Squaw Creek Bridge 2

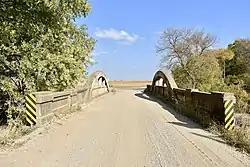

Squaw Creek Bridge 2 is located in Harrison Township in rural Boone County, Iowa, United States. It spans Ioway Creek (formerly named Squaw Creek) for . The Marsh arch bridge was designed by Des Moines engineer James B. Marsh, and built by the N.E. Marsh & Son Construction Company of Des Moines in 1918. The bridge was listed on the National Register of Historic Places in 1998.